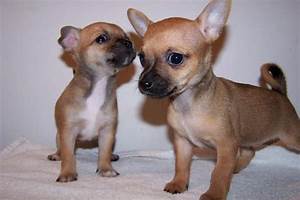
Label: cane